Peabody Museum of Salem

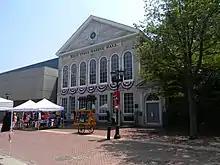
East India Marine Hall, 2015

The East India Marine Hall was built in 1824–25 for the East India Marine Society to house its collection. Design of the building has most recently been ascribed to Thomas Waldron Sumner. It stands on the south side of Essex Street and is now integrated into the body of the Peabody Essex Museum. As built, it was a two-story structure, faced in granite on the front (Essex Street facade), and brick on the sides, measuring about . The main facade has been preserved; it has six rectangular bays on the main floor and seven tall round-arch windows on the second level. The gable pediment is fully enclosed, with a round window in the tympanum.